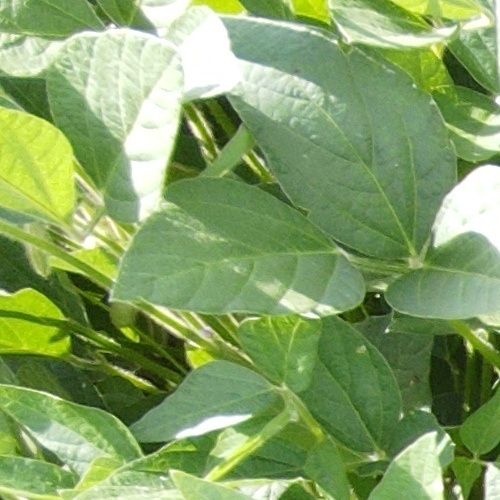
Label: Healthy